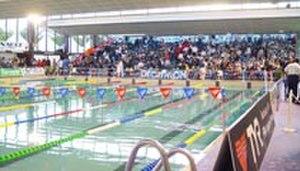
Antibes est une commune française de l'aire urbaine de Nice située dans le département des Alpes-Maritimes en région Provence-Alpes-Côte d'Azur. Ses habitants sont appelés les Antibois et Antiboises. Antibes est, en 2017, la troisième ville la plus peuplée du département, après Nice et Cannes.